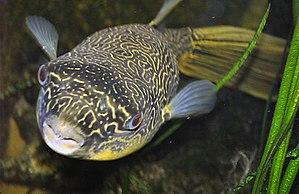
Tetraodon mbu ou Mbu est une espèce de poissons de la famille des Tetraodontidae. Le tétraodon mbu est une espèce que l'on retrouve dans les estuaires de certains fleuves du Congo, mais qui est aussi présente dans les lacs Tanganyika et Malawi.
Les Tétraodontidés ou poissons-ballons ou poissons-globes forment une famille de poissons ayant la capacité de gonfler. Une autre de leurs caractéristiques est de ne pas avoir de piquants, ce qui les distingue des poissons du genre Diodon qui en ont.